Gage John Hall

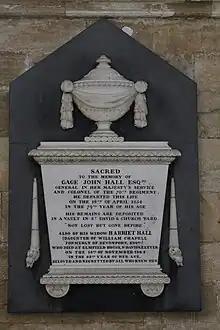
Memorial to Gage John Hall in Exeter Cathedral

General Gage John Hall (c.1775 – 18 April 1854) was a British Army officer.